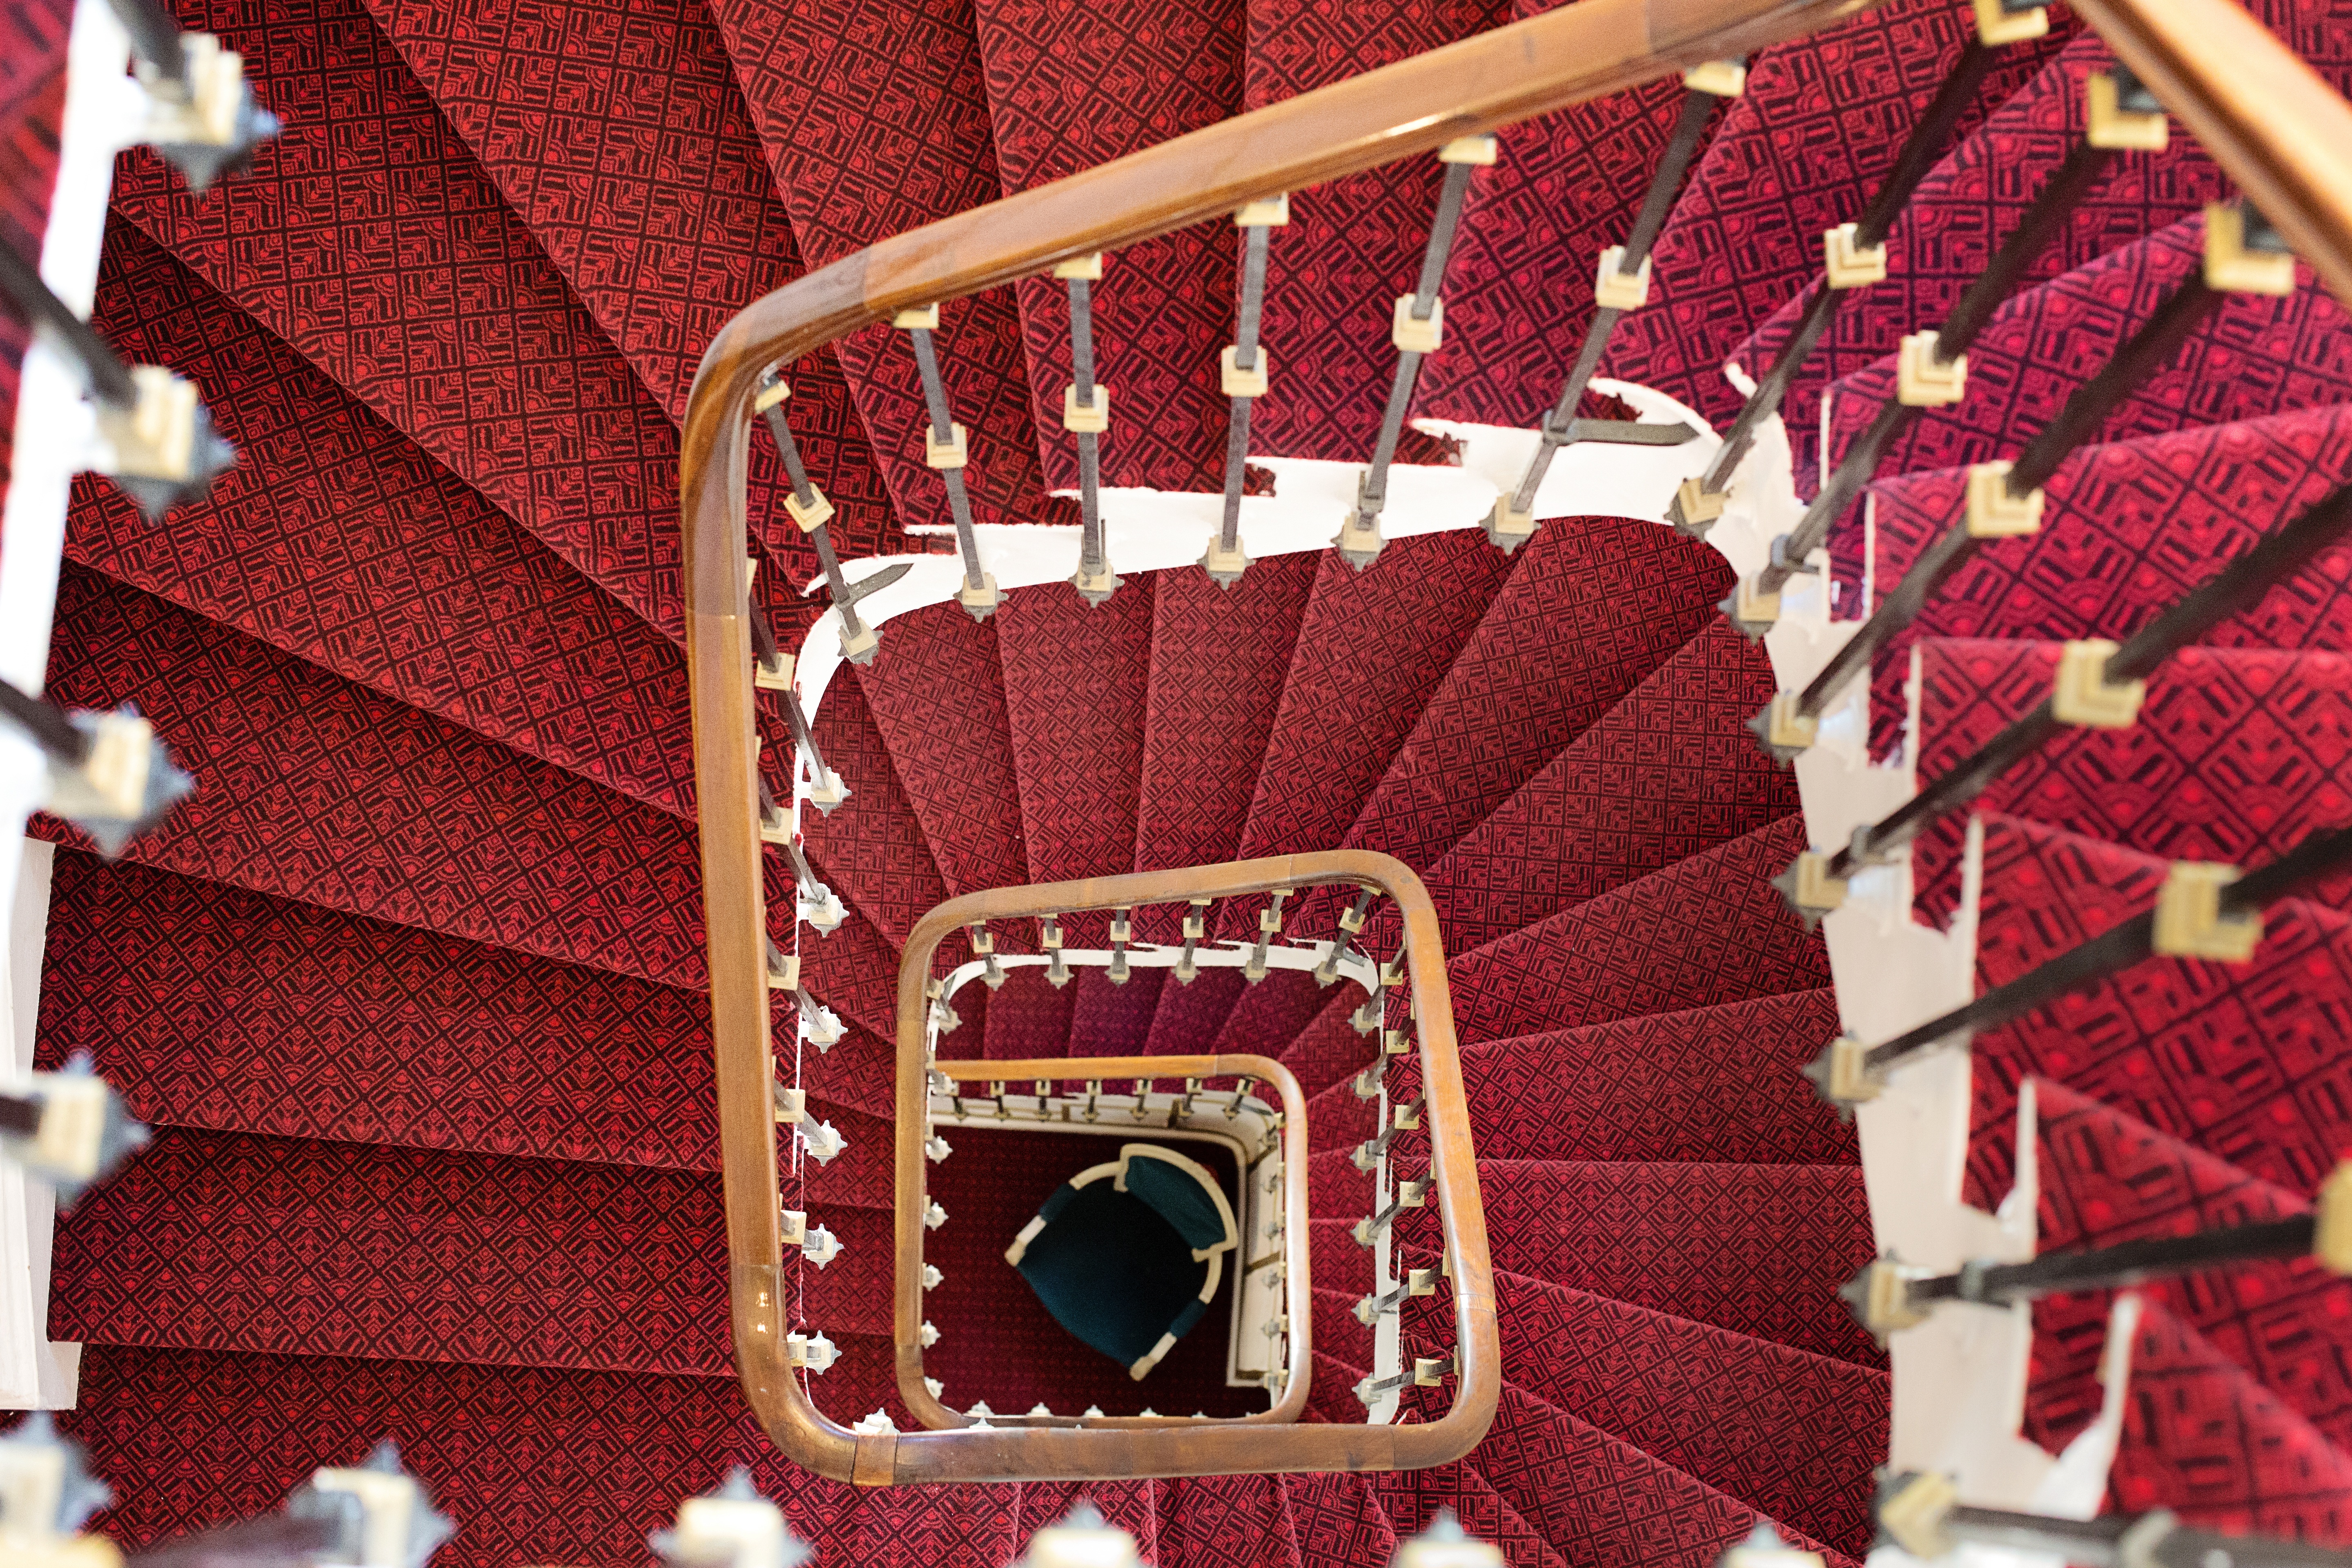
architecture, spiral, staircase, steps, pattern, red, stairway, pink, winding, textile, art, design, stairs, maroon, winding staircase, winding steps